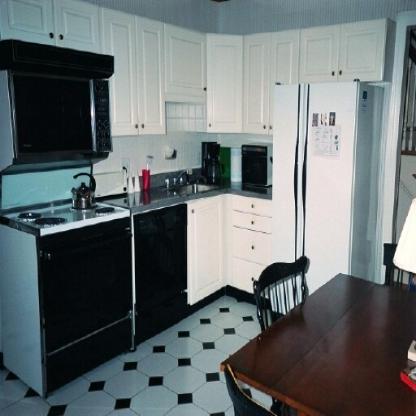
Scene: Indoor